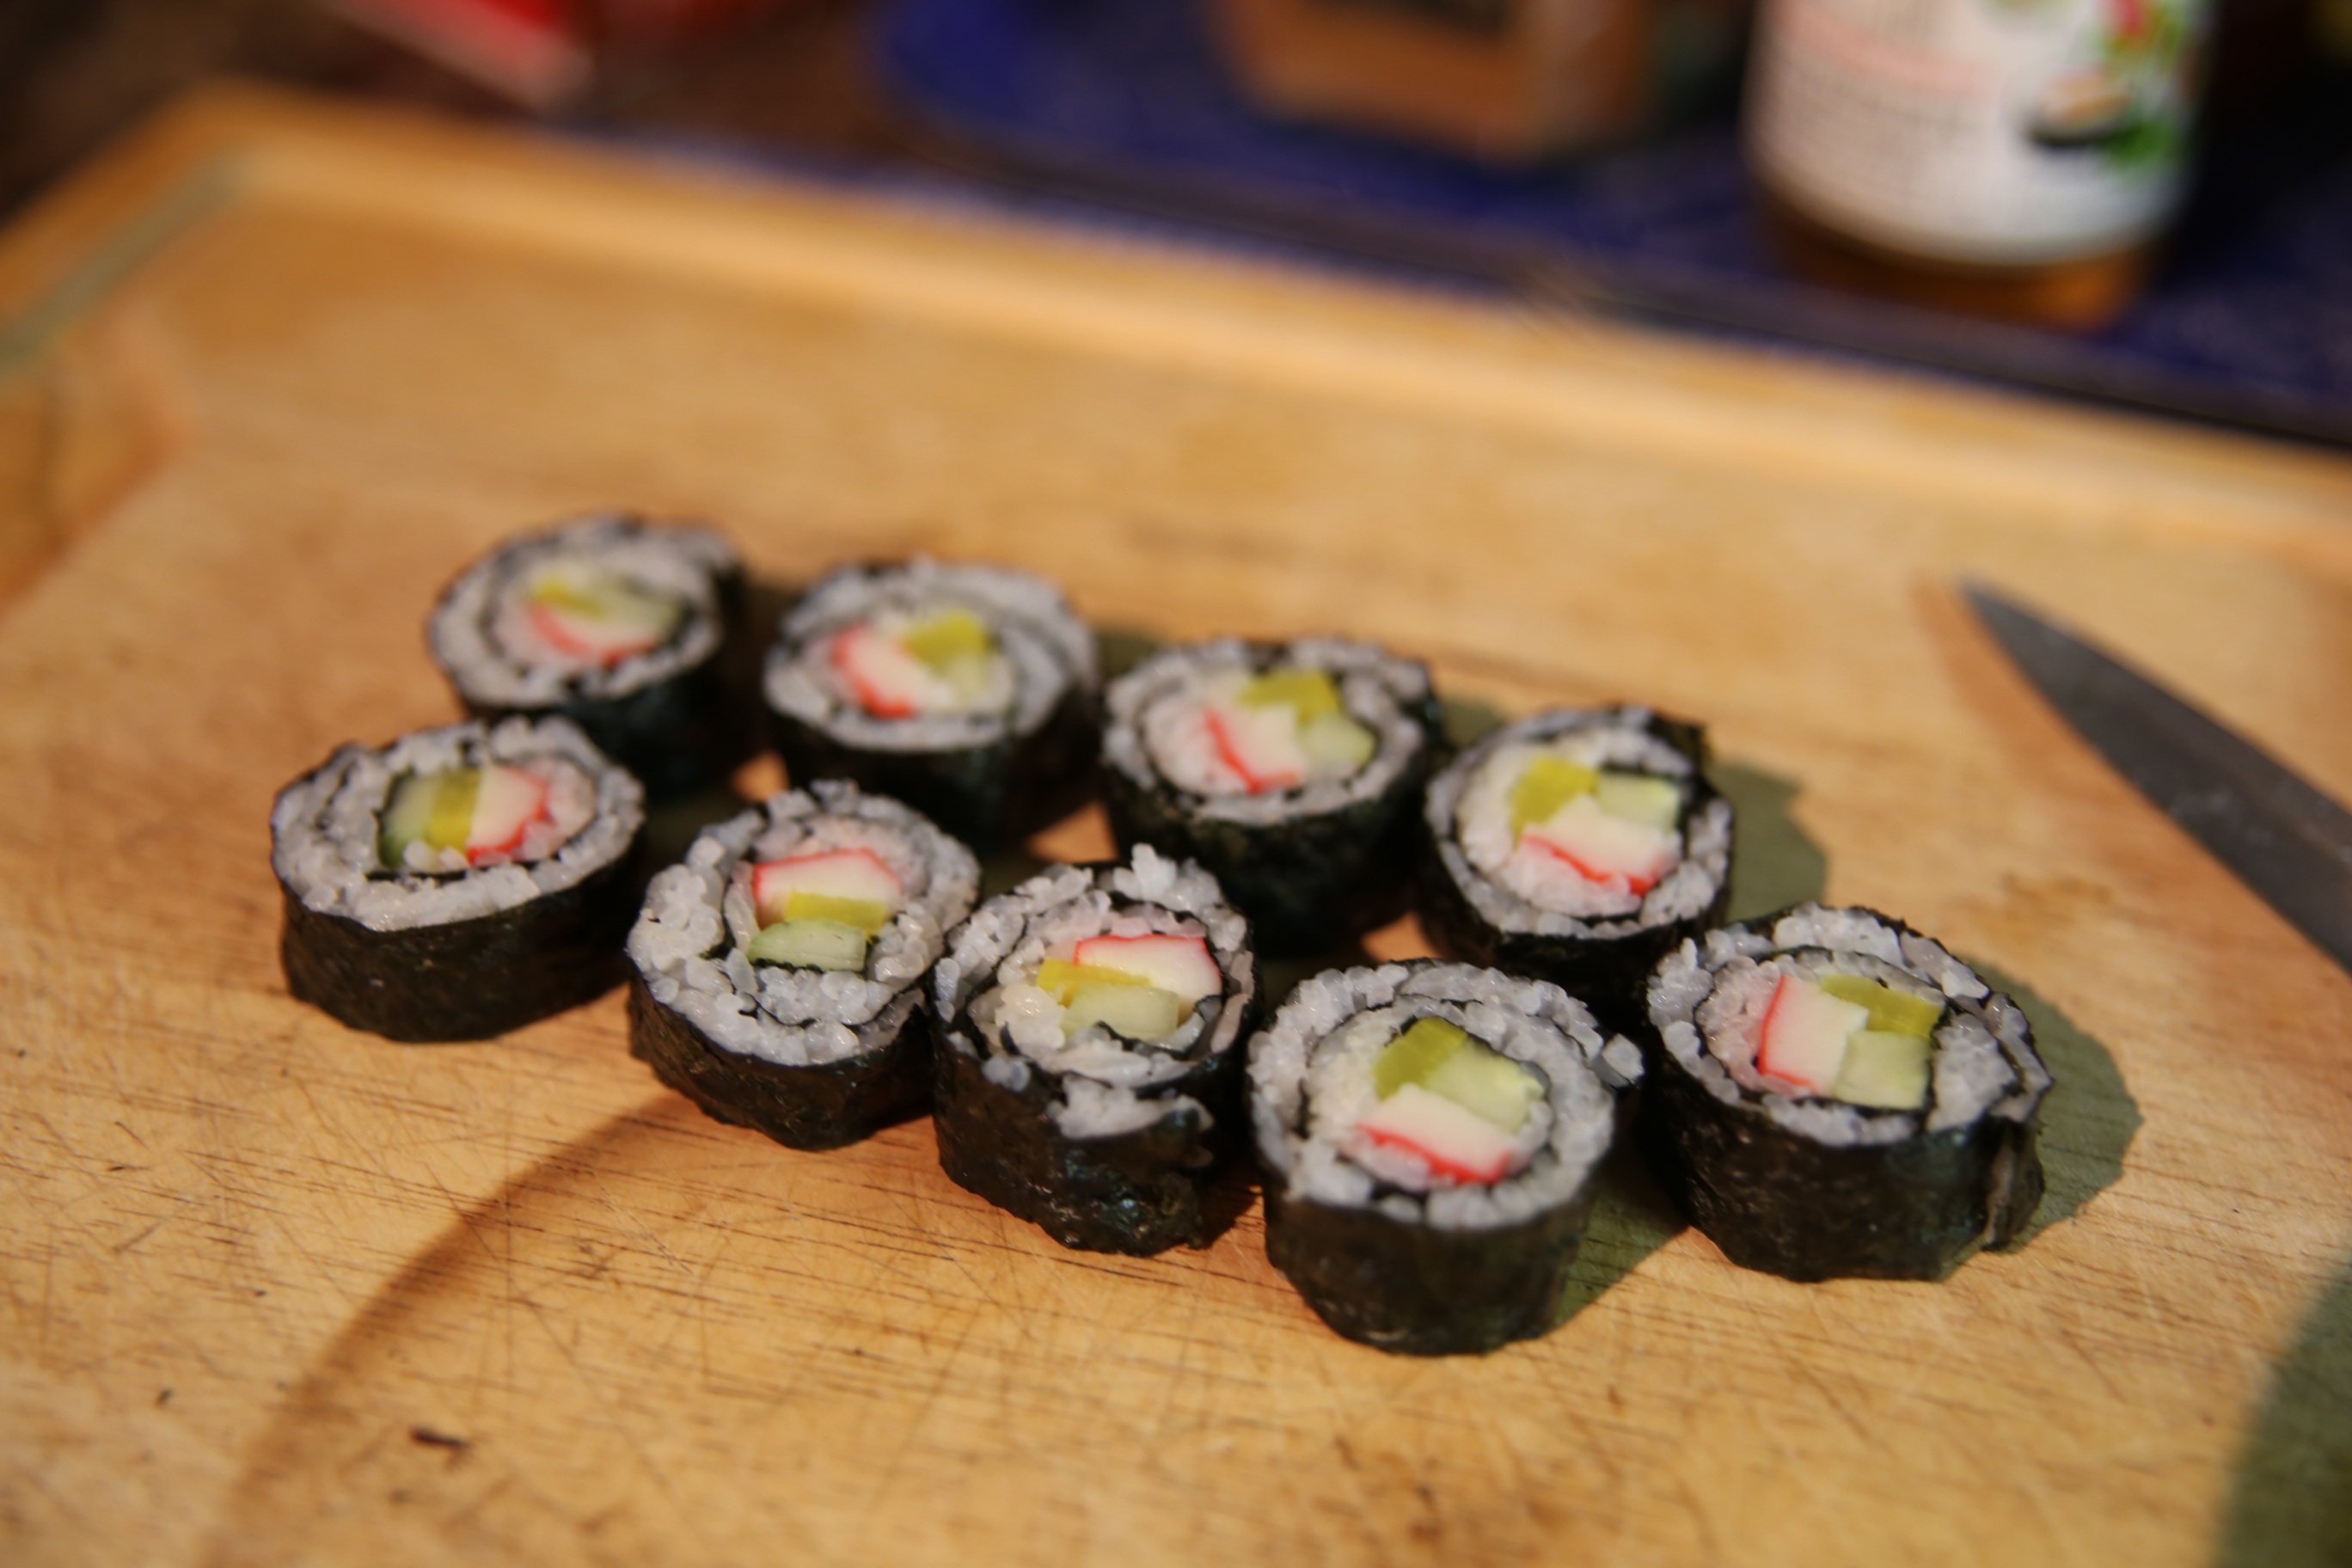
asian, dish, meal, food, gourmet, cuisine, delicious, rice, asian food, sushi, eating, japanese, japanese food, japanese cuisine, gimbap, california roll